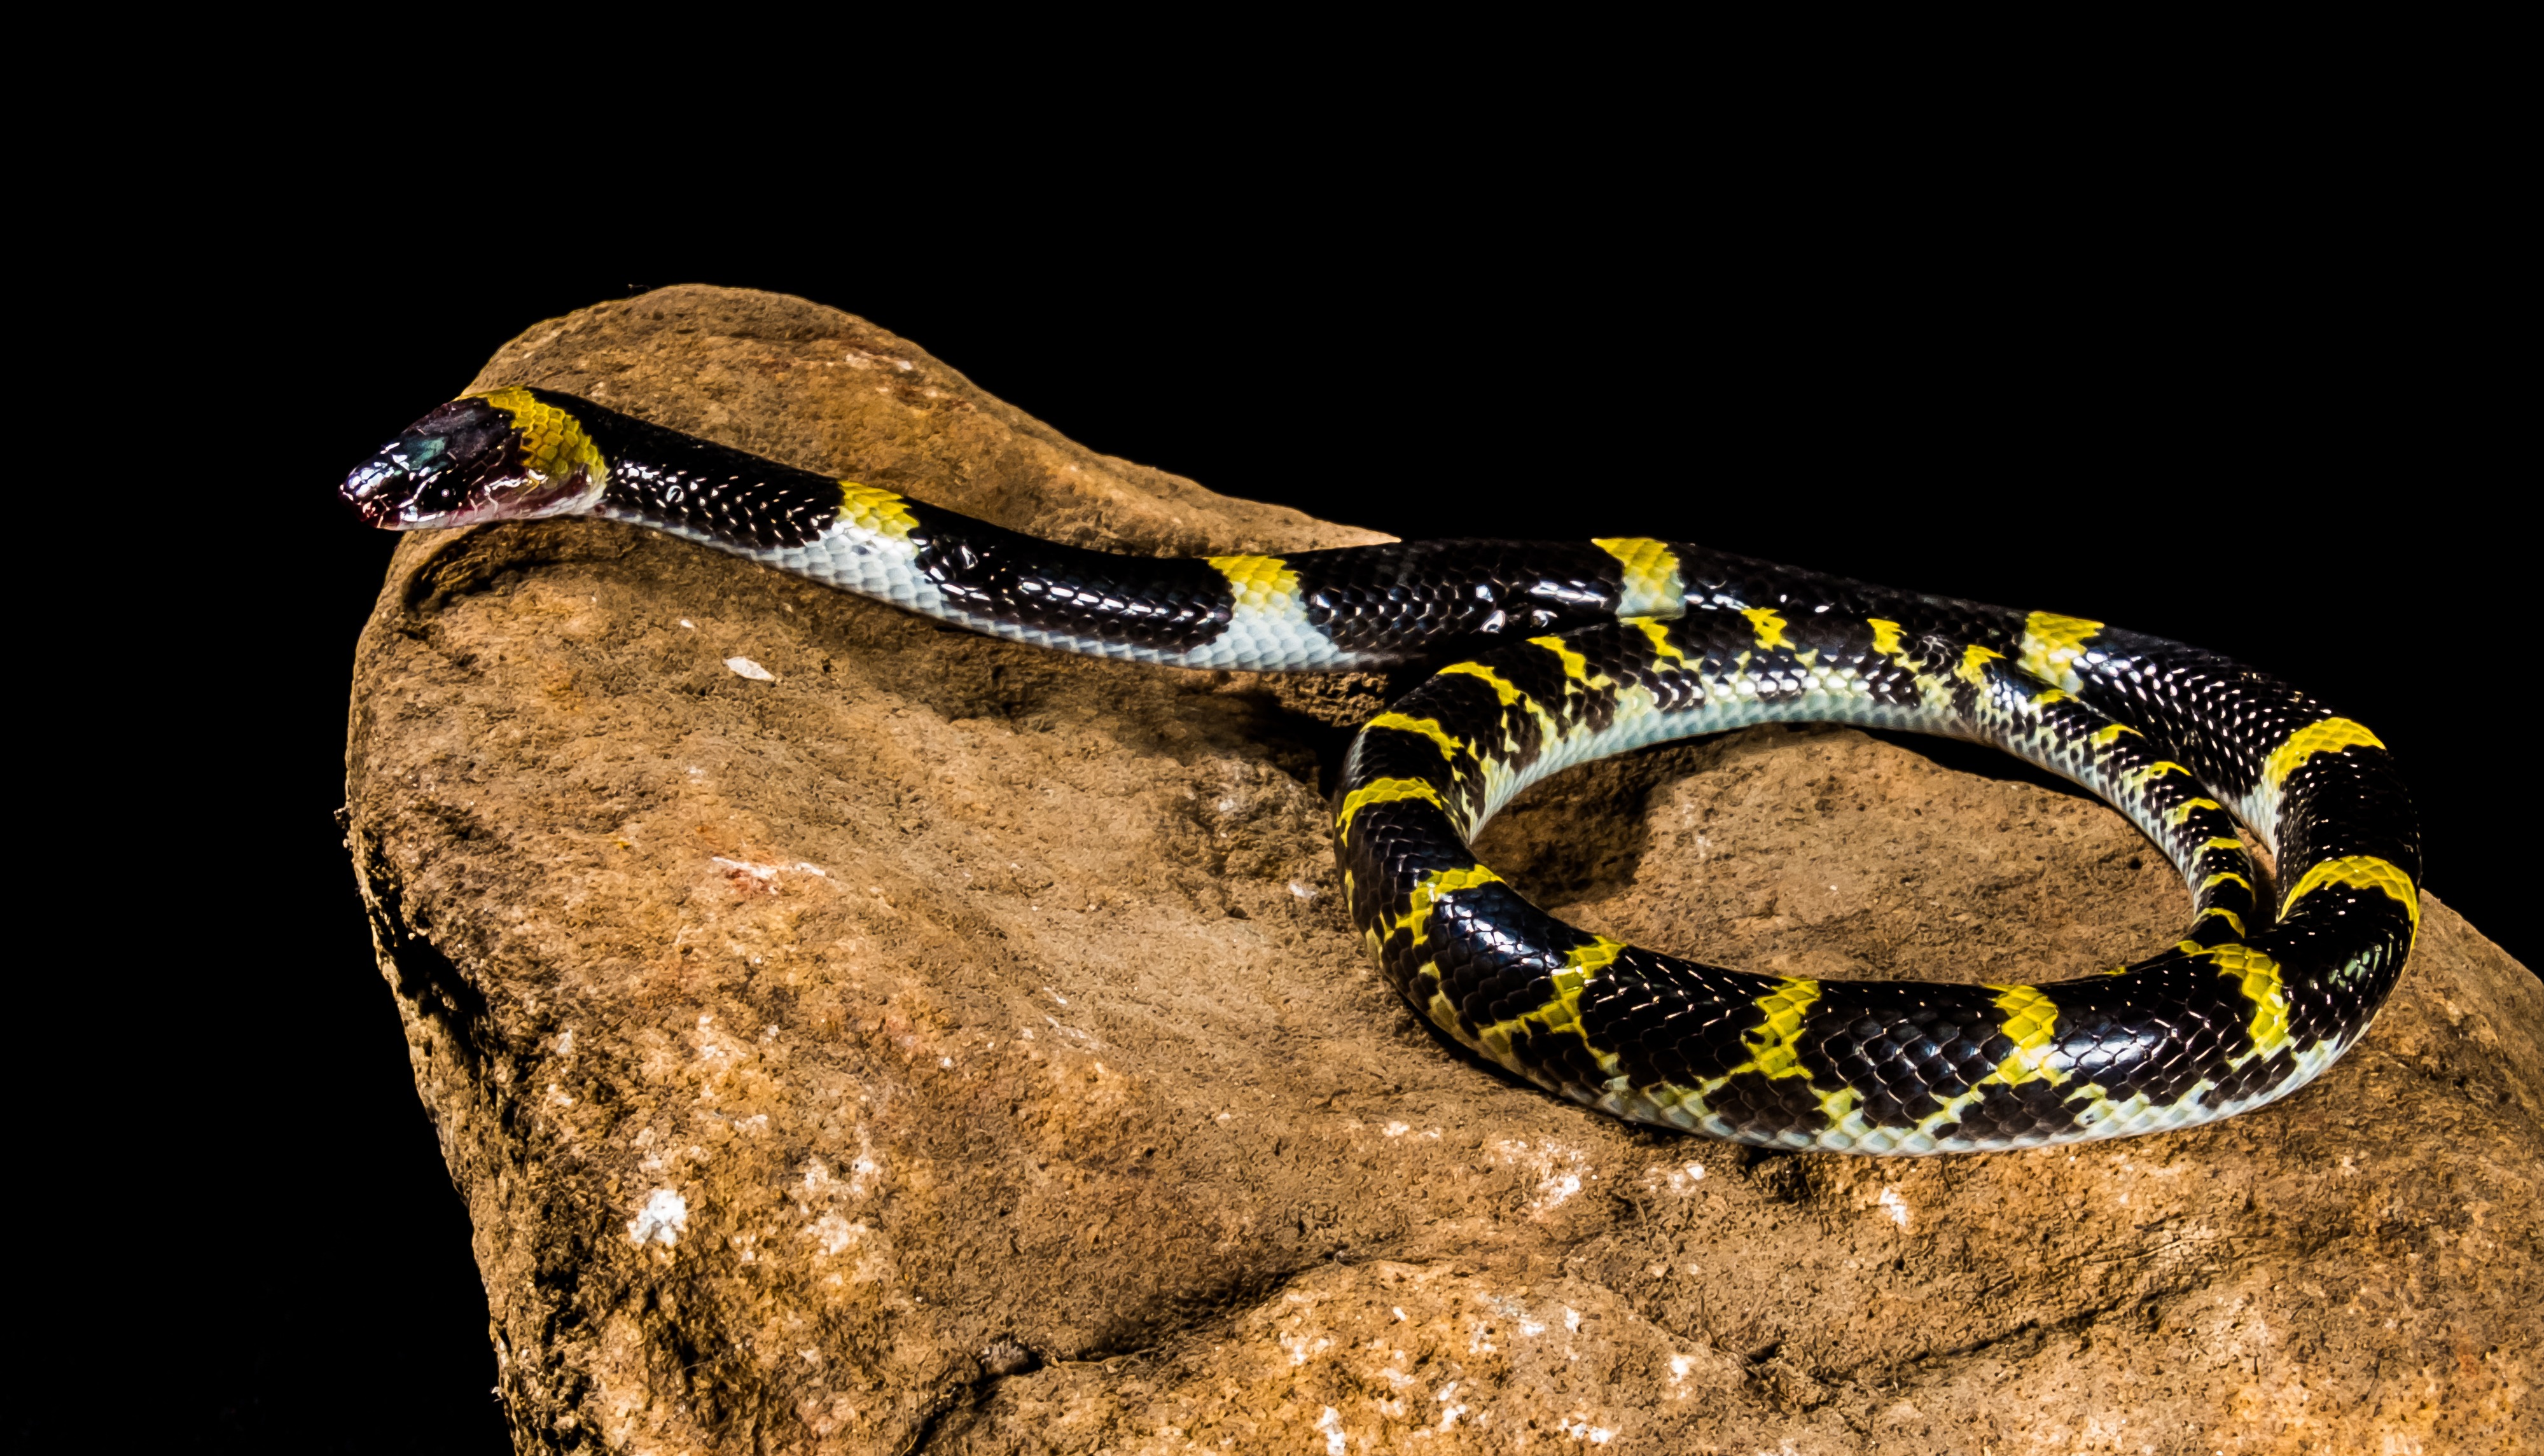
reptile, fauna, snake, vertebrate, serpent, non toxic, black yellow, elapidae, garter snake, colubridae, sidewinder, boa constrictor, scaled reptile, boas, hognose snake, kingsnake, young snake